Songs in the Dark (album)

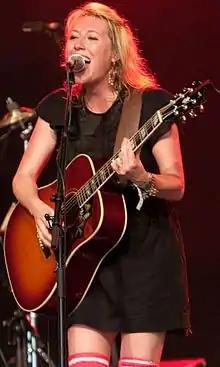
Martha Wainwright in 2008

The Wainwright Sisters' "Songs in the Dark" was released by PIAS in November 2015. Their debut collaborative album features sixteen tracks that have been described as "dark, mysterious, and beautiful" interpretations of songs sung to them as children. Included are songs by their mothers Kate McGarrigle and Suzzy Roche, respectively, and their shared father Loudon Wainwright III. Credited family members include Lily and Sylvan Lanken and Anna McGarrigle on vocals, and Jane McGarrigle on piano. Other contributors to the album include Brad Albetta on bass, keyboards, and organ, Thomas Bartlett on piano, Tom Mennier for bell arrangements, Éloi Painchaud on banjo and harmonica, and Joel Zifkin on violin. Albetta and Sylvan Lanken are also credited as audio engineers; the former received additional credits for mixing. Kathleen Weldon created the album's cover art.